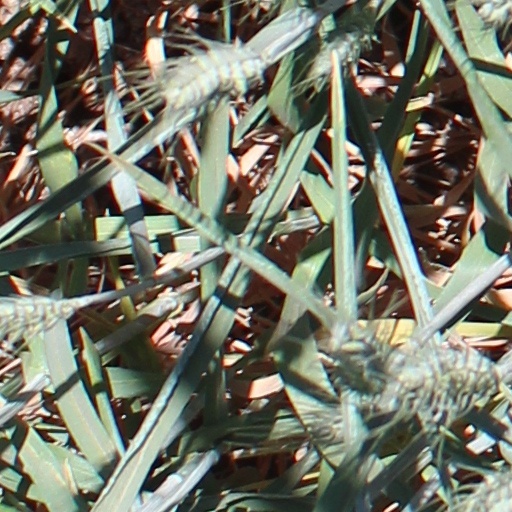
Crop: wheat